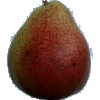
Label: pear_forelle